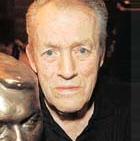
Age: 85